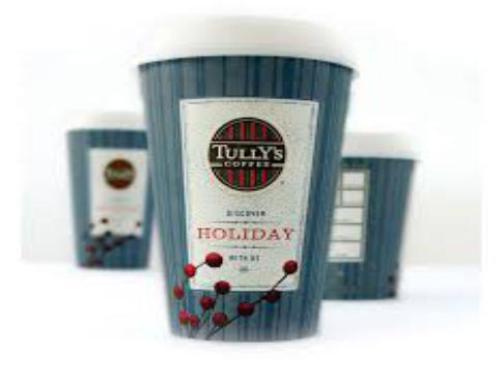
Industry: Food